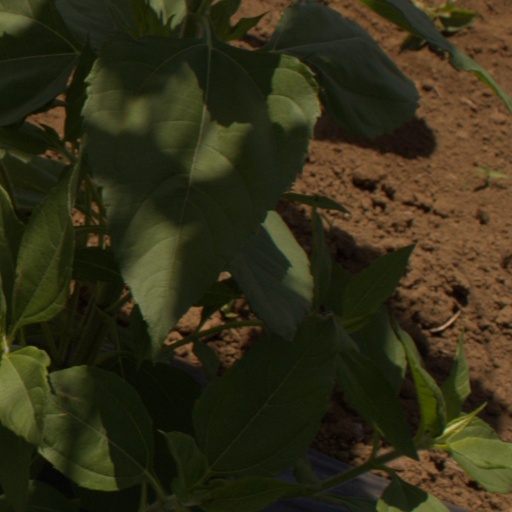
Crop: Jerusalem artichoke